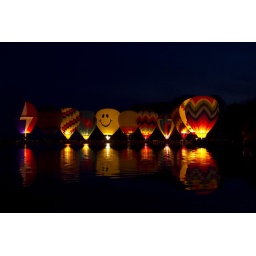
Balluminaria 2010. Unfortunately some &amp;amp;%$%#&amp;amp; went out in the water to collect the sail boats. Thanks for the ripples.